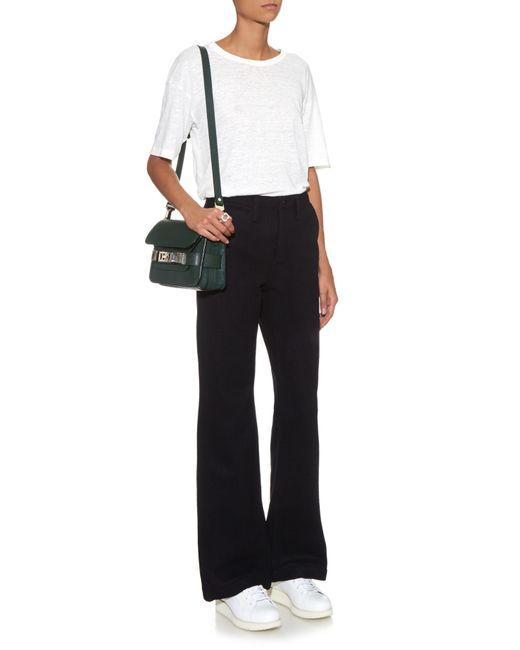
Schwarzes Baggy-Freizeithosen-Outfit für Damen